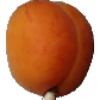
Label: Apricot 1